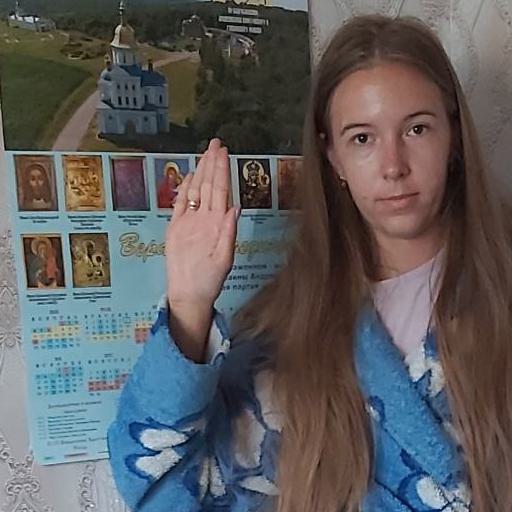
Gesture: stop